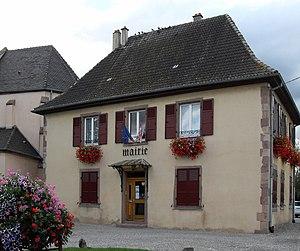
La mairie deRaedersheim
Raedersheim [ʁɛdəʁsaɪm] est une commune française située dans le département du Haut-Rhin, en région Grand Est.